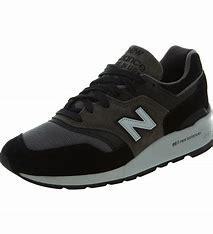
Brand: New
Model: Balance Classics